Ronald Takaki

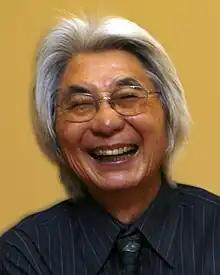
Takaki at Northeastern University in 2007

Ronald Toshiyuki Takaki (April 12, 1939 – May 26, 2009) was an American academic, historian, ethnographer and author. Born in pre-statehood Hawaii, Takaki studied at the College of Wooster and completed his doctorate in American history at the University of California, Berkeley.